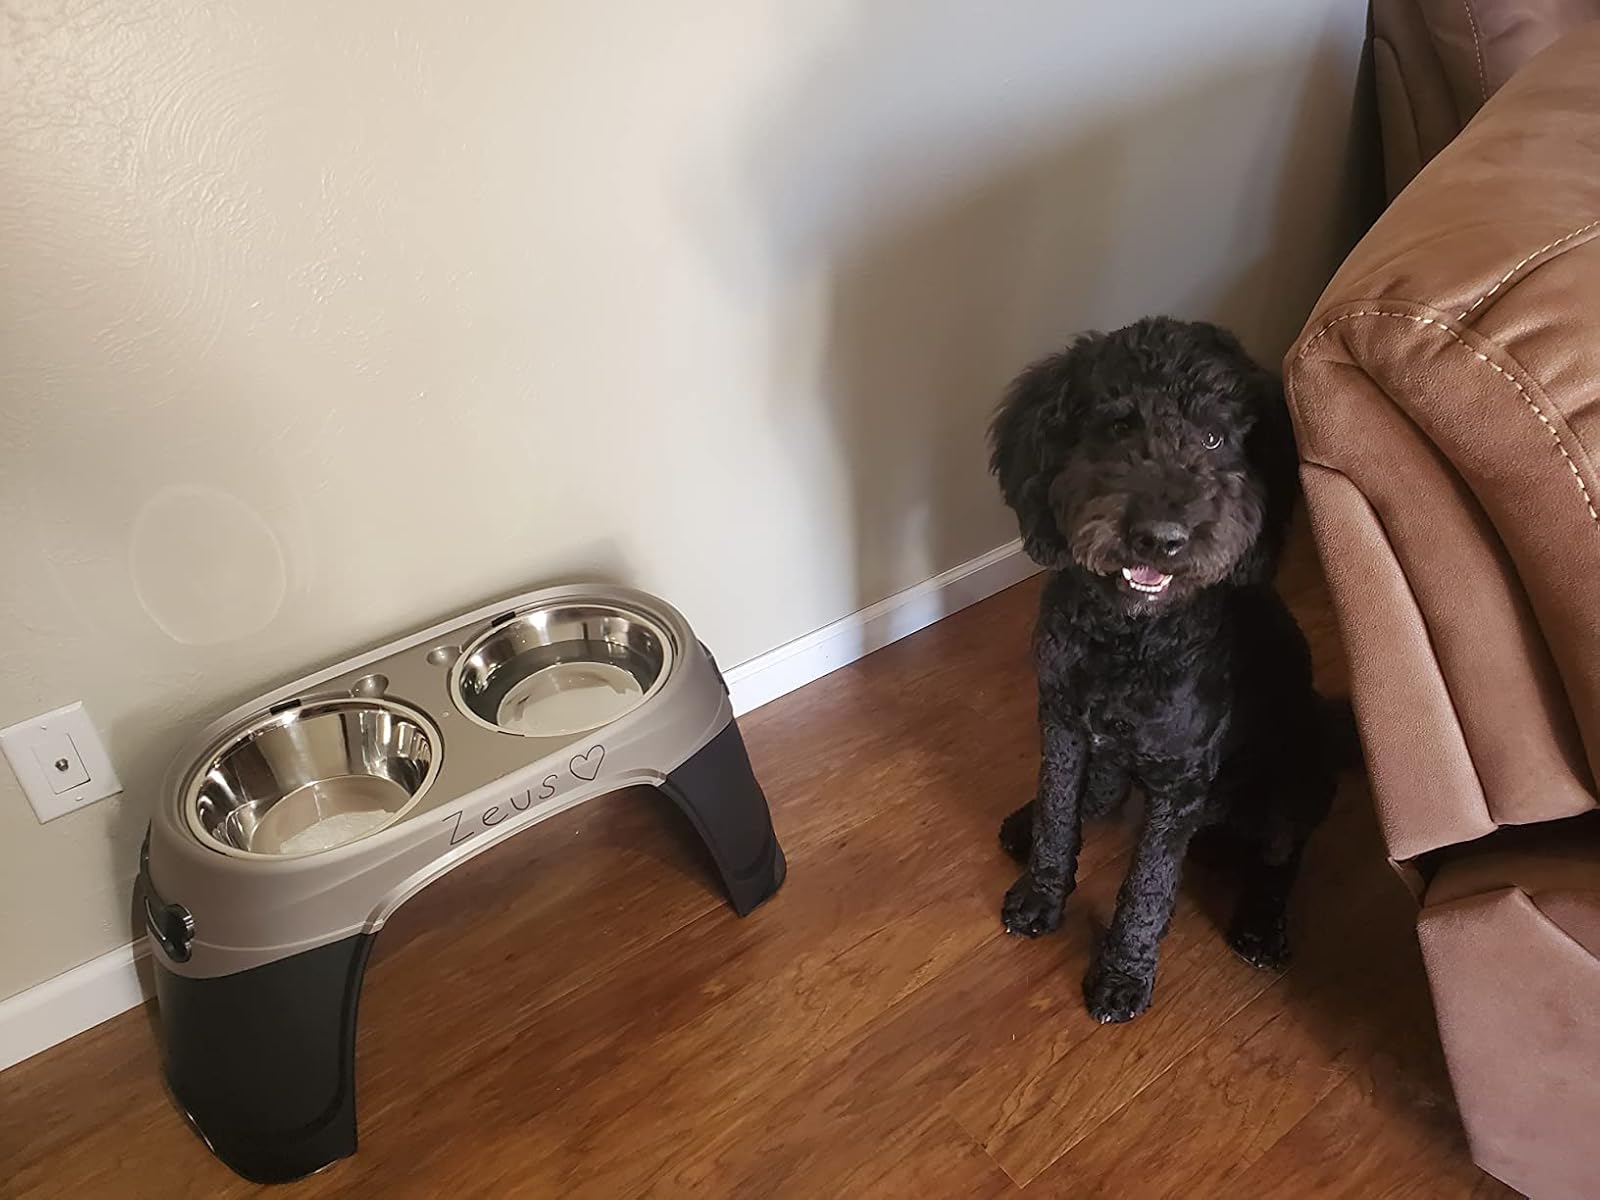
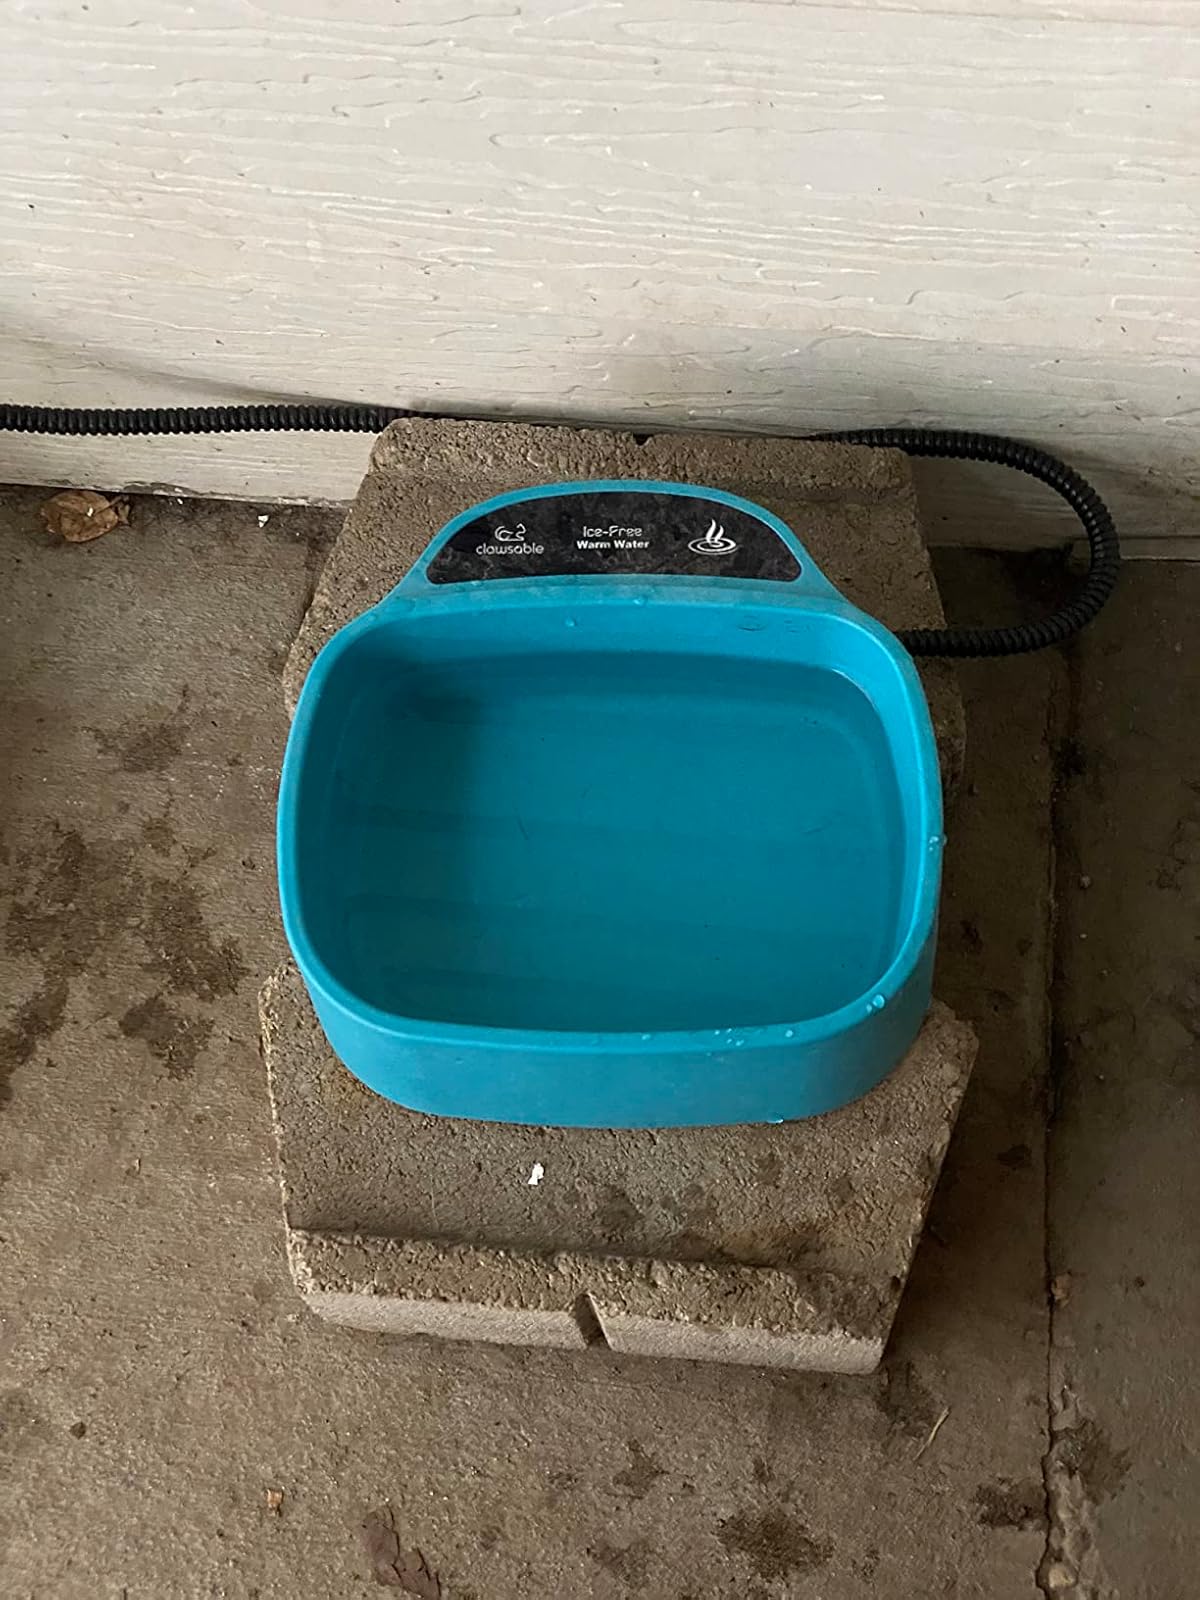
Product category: items_bowl
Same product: no